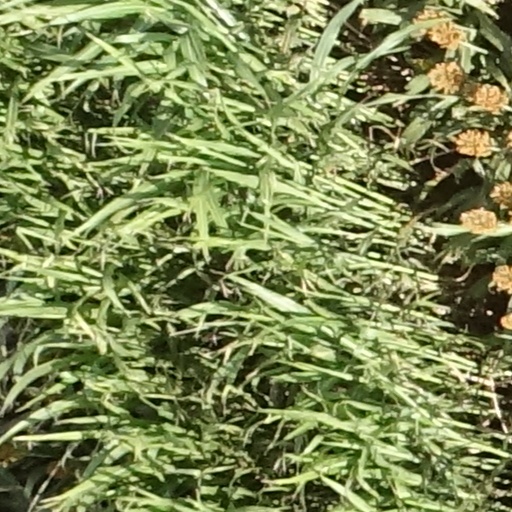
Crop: sorghum